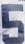
Number: 5